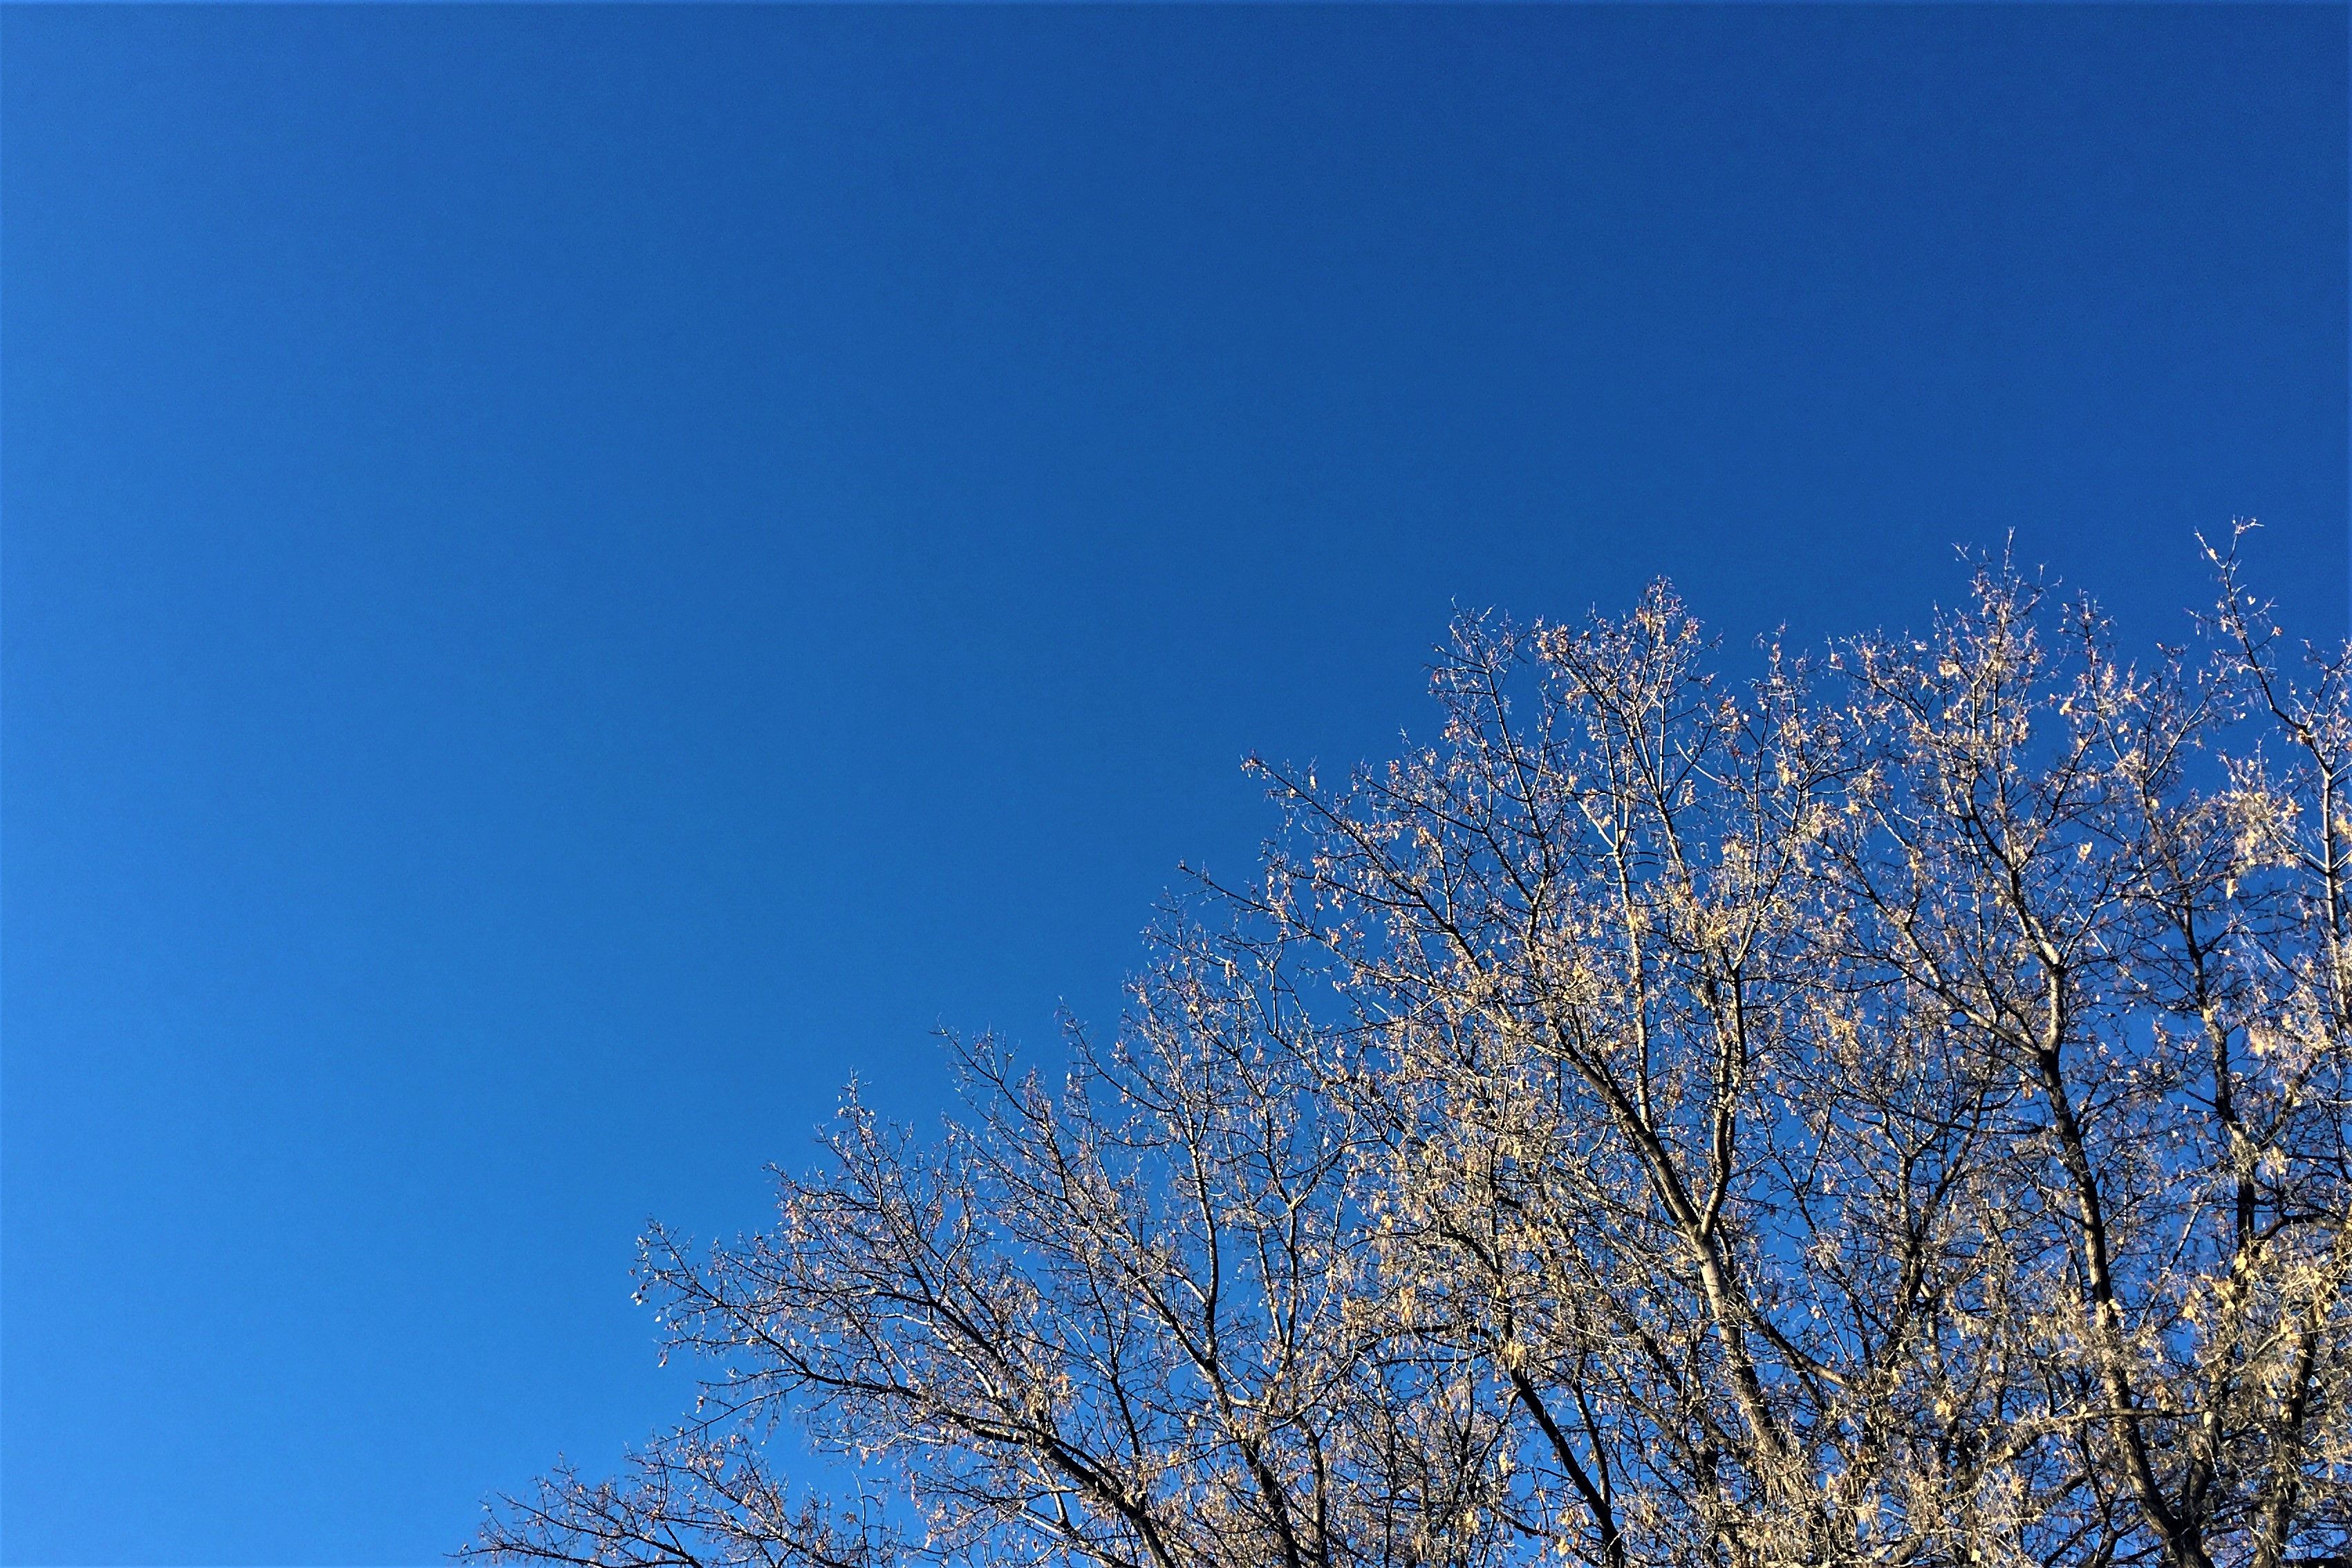
Trees
The image shows branches of multiple trees with yellow leaves on a sunny day under a clear blue sky taken from a low angle.
The image shows a couple of trees with many branches and yellow leaves on a sunny day. The sky is blue and clear like summer or spring. The image is taken from a low angle showing how big the trees are. The yellow color of the trees and the clear sky give a warm feeling.
Labels: Nature, Outdoors, Sky, Plant, Tree, Azure Sky, Fir, Scenery, Tree Trunk, Cloud, Trees
Camera: Apple iPhone 6s Plus
Lens: iPhone 6s Plus back camera 4.15mm f/2.2
Aperture: F2.2
Exposure: 1/1054 sec
ISO: 25
Focal length: 4.2 mm